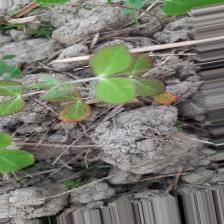
Label: Lentil Rust